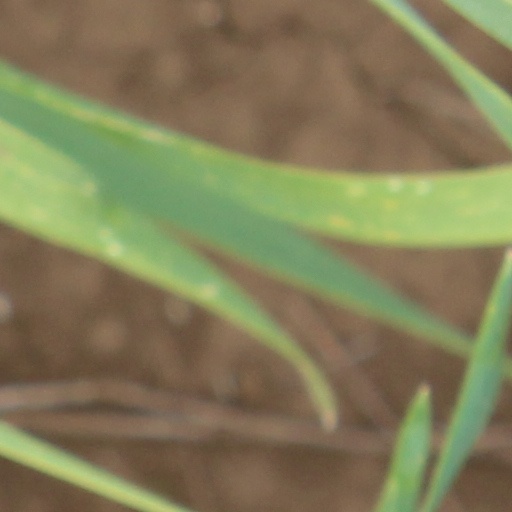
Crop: wheat